Latour-de-France

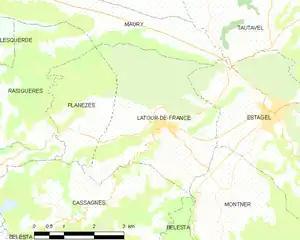
Map of Latour-de-France and its surrounding communes

Latour-de-France is called "Triniac" or "la Torre de Fenolhedés" or "la Torre de França" in Occitan.